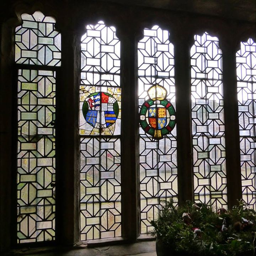
an amazing window my sister found this past week .